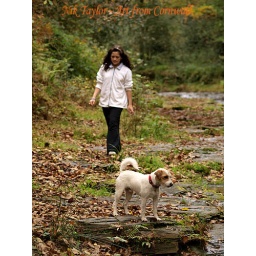
Young girl with small dog walking through the woods in autumn (MR)